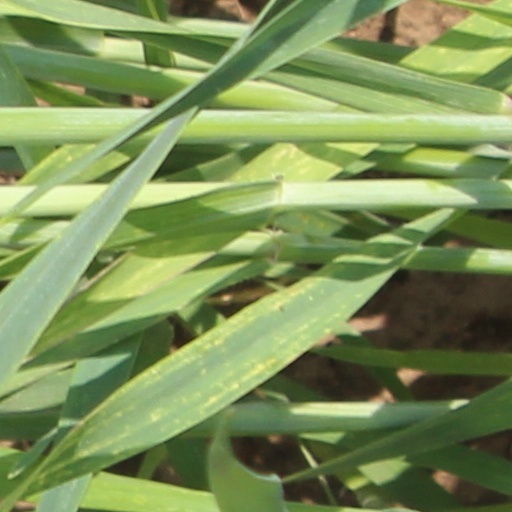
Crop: wheat